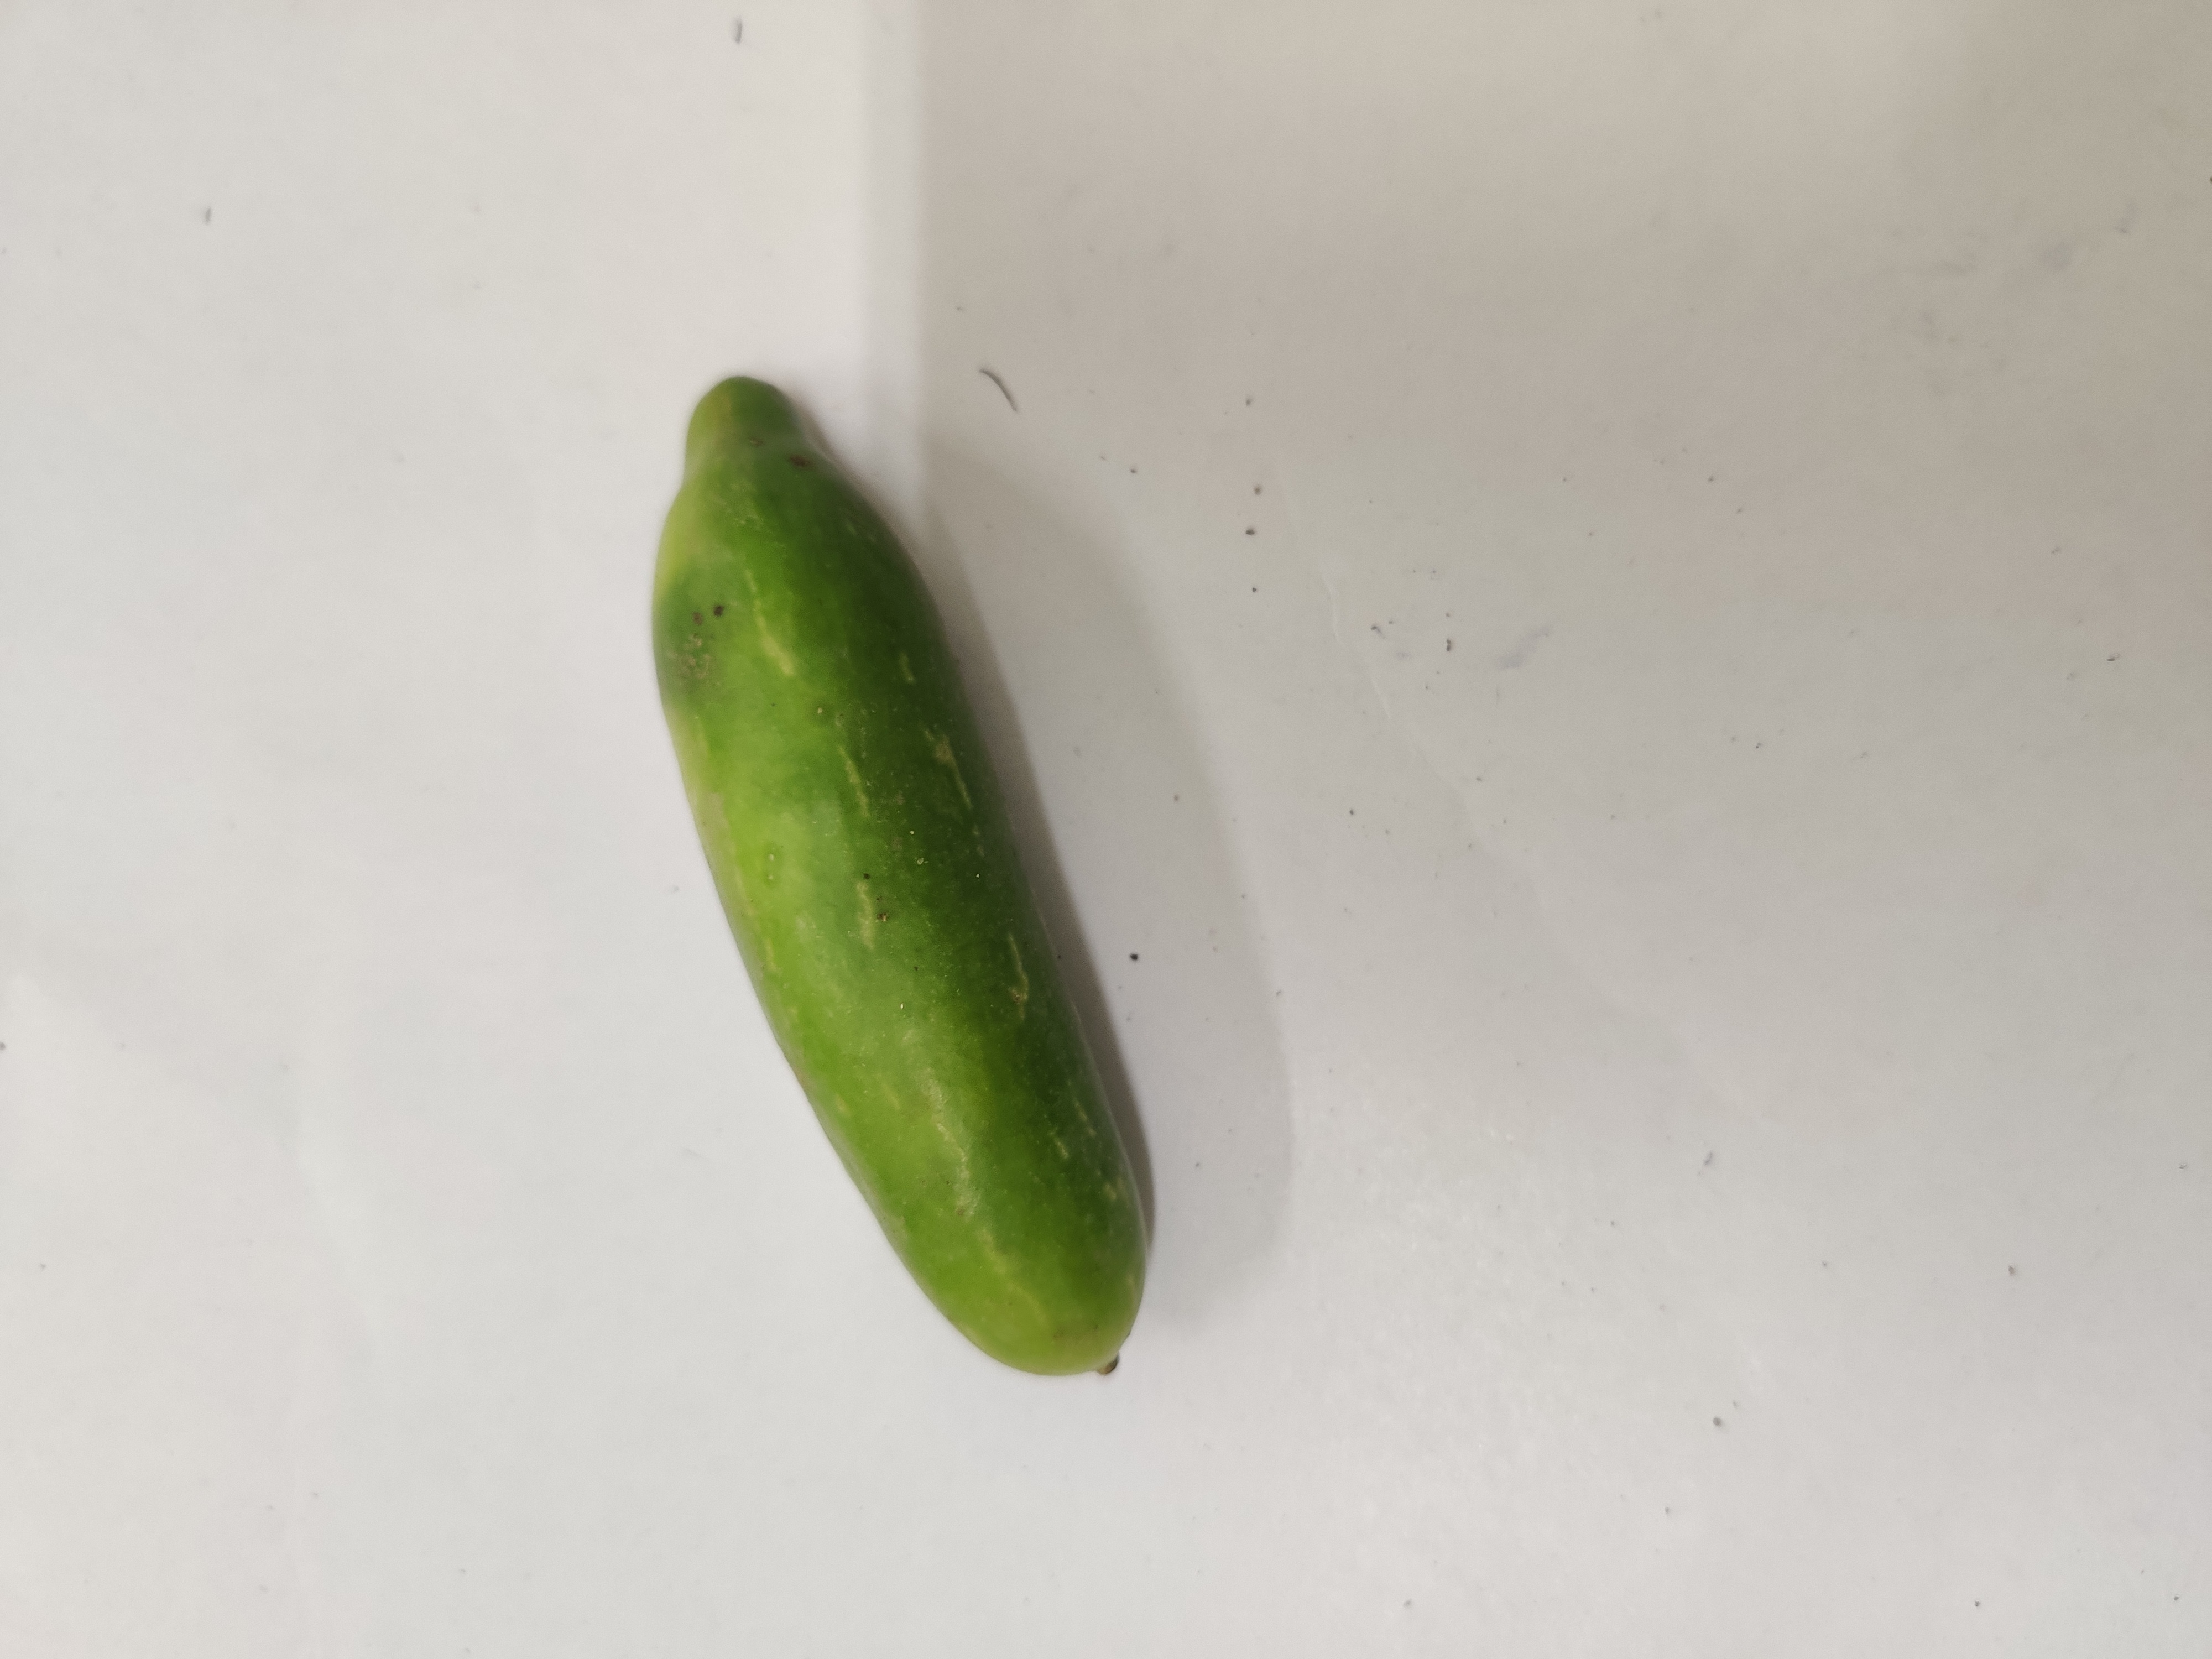
Crop: Ivy Gourd
Condition: Fresh